Stylobate

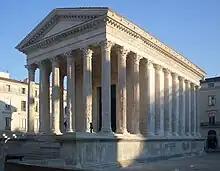
The Roman Maison Carrée, Nîmes, illustrating the Roman version of a stylobate.

In classical Greek architecture, a stylobate is the top step of the crepidoma, the stepped platform upon which colonnades of temple columns are placed (it is the floor of the temple). The platform was built on a leveling course that flattened out the ground immediately beneath the temple.